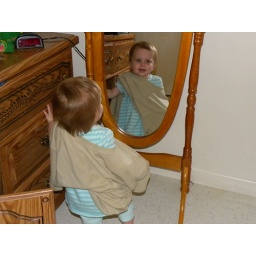
Yes, she knows she is cute in that sand shirt.